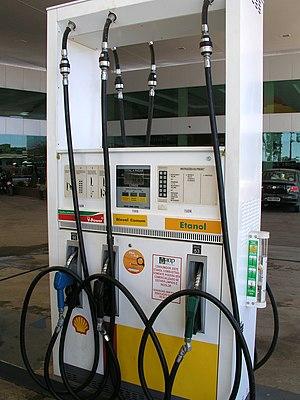
Station service dans l'état de Minas Gerais proposant de l'éthanol, un agrocarburant produit au Brésil.
Le secteur de l'énergie au Brésil est dominé par le pétrole : 48 % de la production d'énergie primaire et 38,1 % de la consommation d'énergie primaire du pays en 2017, mais aussi par la biomasse : 29,5 % de la production et 29,8 % de la consommation, originalité du Brésil qui a été pionnier dans les agrocarburants, en particulier à base de canne à sucre.